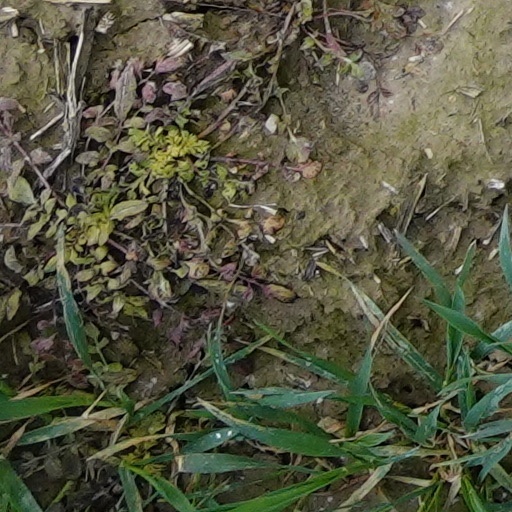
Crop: wheat